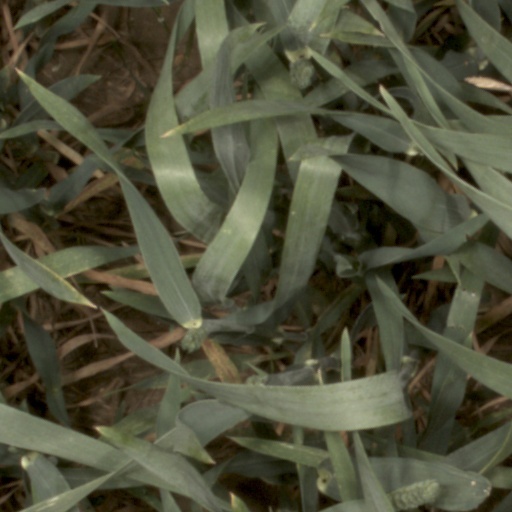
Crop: wheat